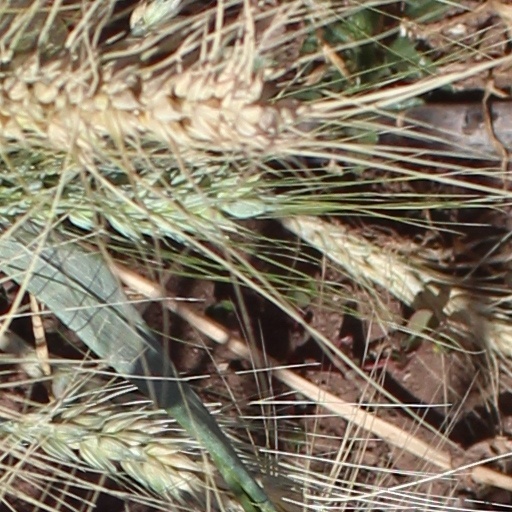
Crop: wheat